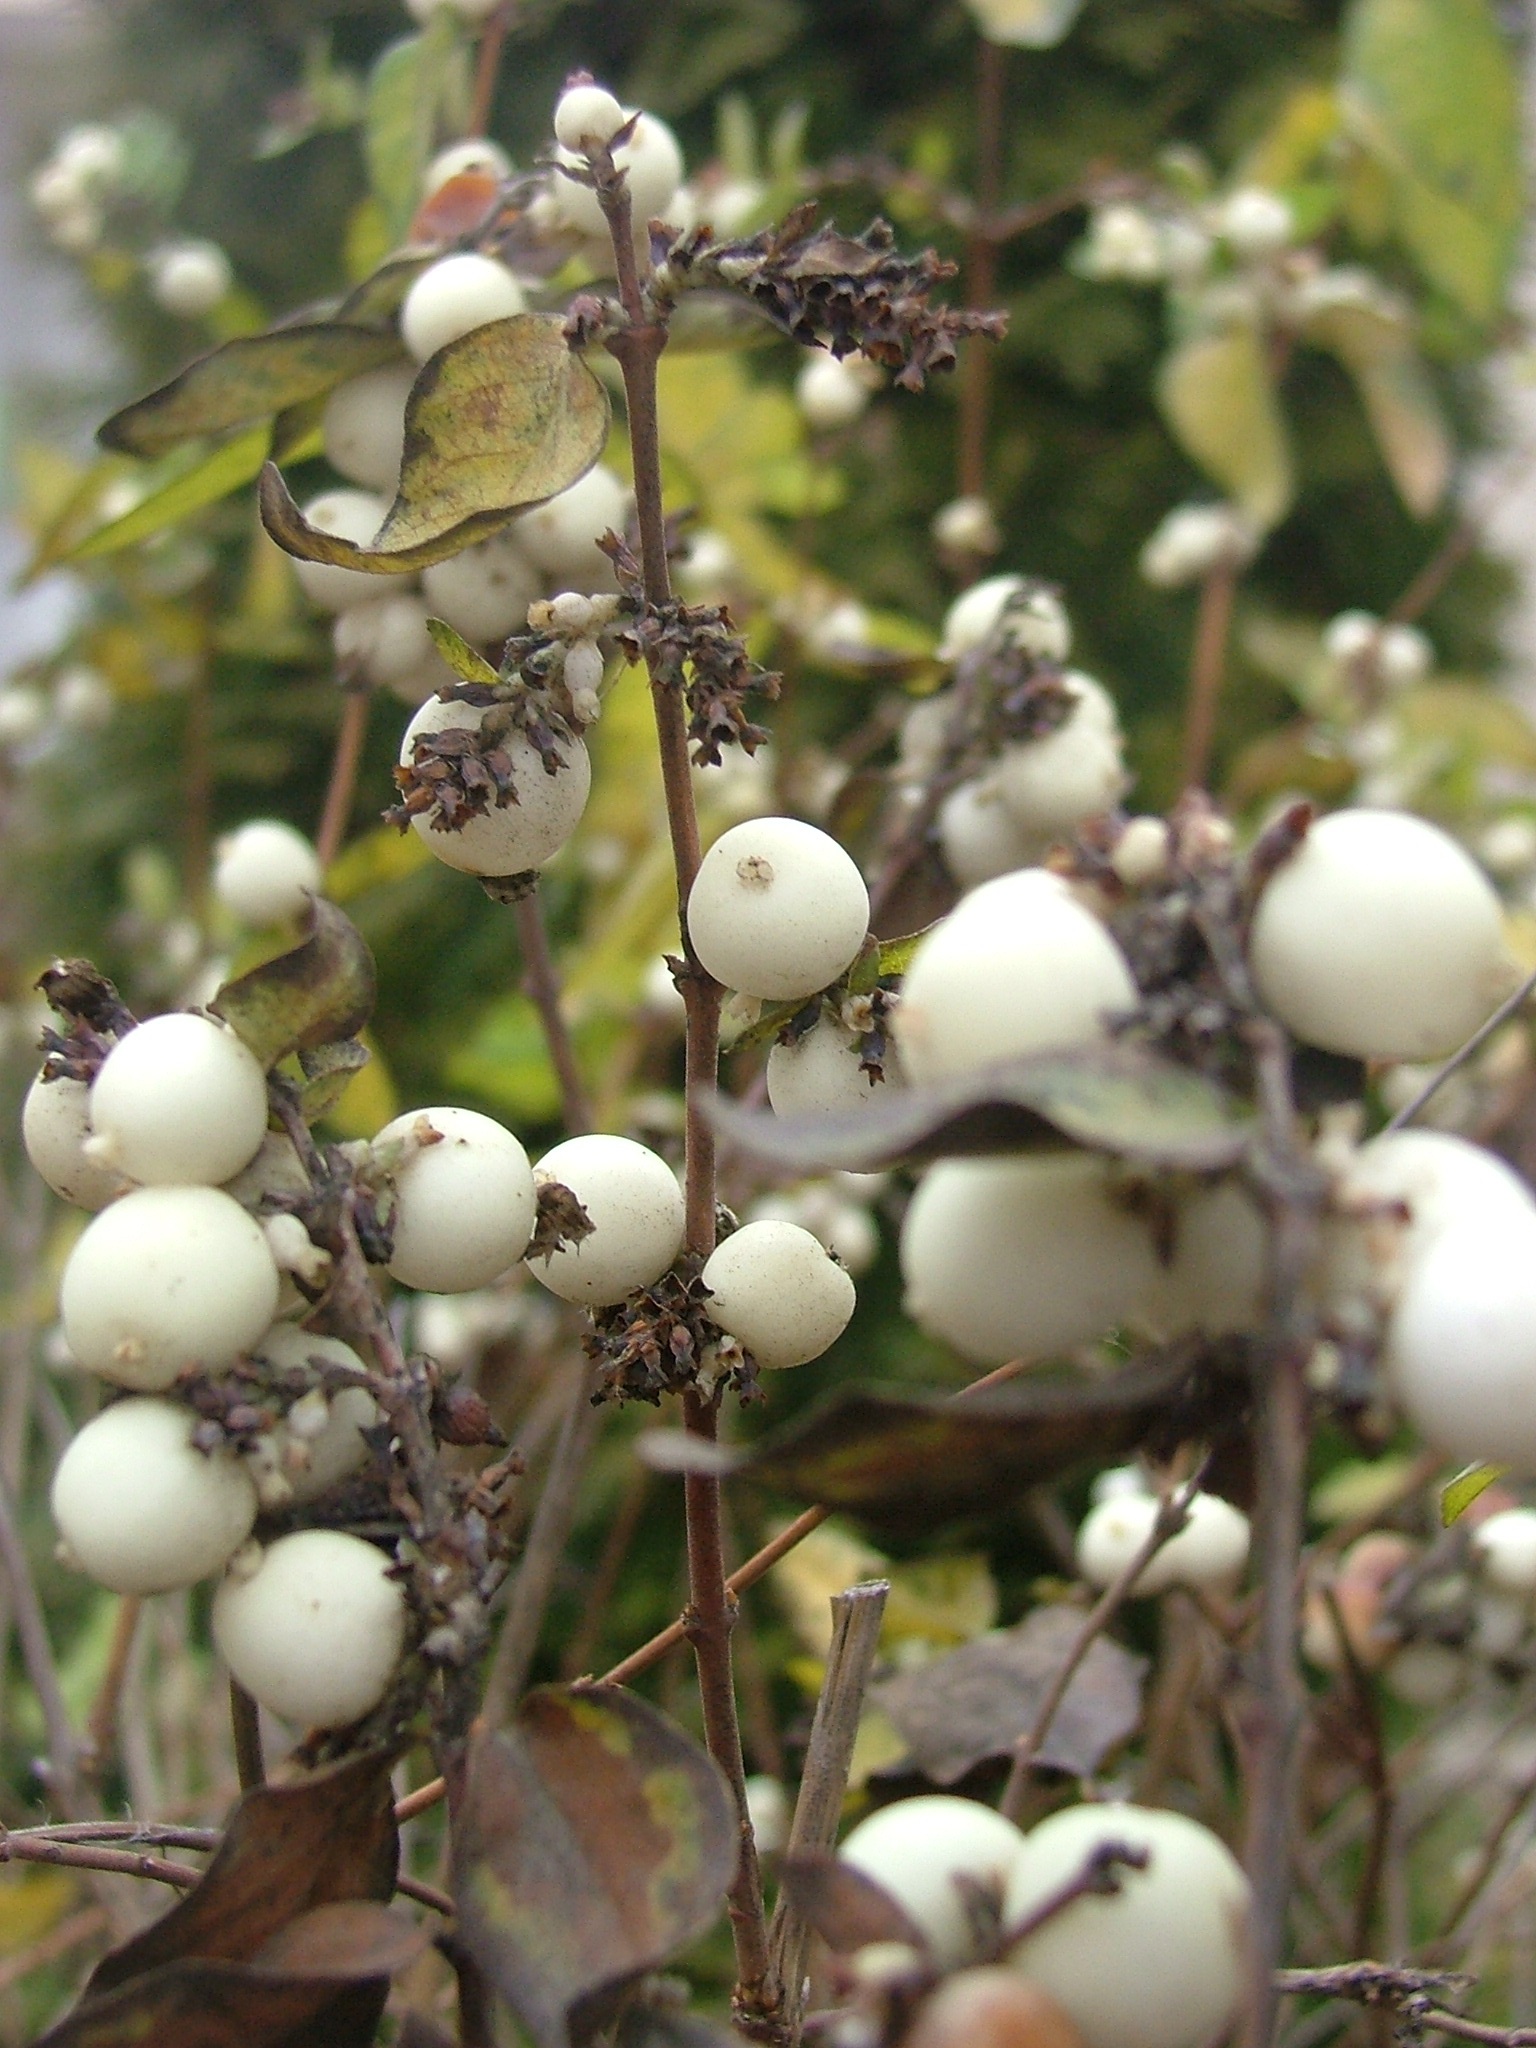
nature, forest, branch, blossom, plant, fruit, berry, flower, food, spring, produce, autumn, botany, flora, shrub, prunus spinosa, flowering plant, beech mountain, snow berry, land plant